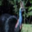
Label: bird